Vestfold Line

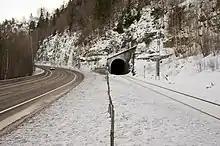
Smørstein Tunnel

During construction of a level crossing at Smørstein on 17 August 1918 the area around the track started experiencing a series of landslides. Within a few days the earthwork under the tracks had slid away. Vy hired a steamship to freight passengers and cargo past the effected area, and part of the traffic was freighted across the fjord from Horten to Moss. A temporary line was built close to the mountain, while construction took place of a temporary solution, the Smørstein Tunnel. The temporary line opened on 28 October 1918 and the new segment with a tunnel on 25 May 1921.